Newbigging, Angus

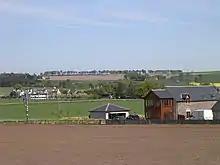
Looking north-east from Drumsturdy to Newbigging

Newbigging is a village in Angus, Scotland, northeast of Dundee. The name "Newbigging" originally referred to a "new bigging" or "new cottar town" (hamlet). The village is roughly north of Monifieth.